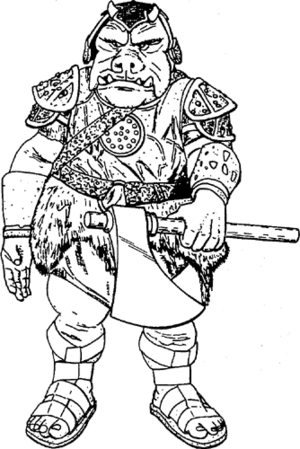
La liste des espèces encyclopédiques de Star Wars recense les noms et les présentations simplifiées des principales espèces intelligentes, animales et végétales de la saga cinématographique et entièrement ou en grande partie centrées sur la présentation des espèces comme The New Essential Guide to Alien Species de Ann Margaret Lewis et Helen Keier, l’Ultimate Star Wars de Ryder Windham, L'Atlas de Daniel Wallace et Jason Fry, L'Encyclopédie visuelle de Tricia Barr, Adam Bray et Cole Horton ou Alien archive de Katrina Pallant et Nathalie Clubb. Les espèces non présentées dans ces encyclopédies, même si elles sont considérées par certains comme importantes, sont exclues du recensement.